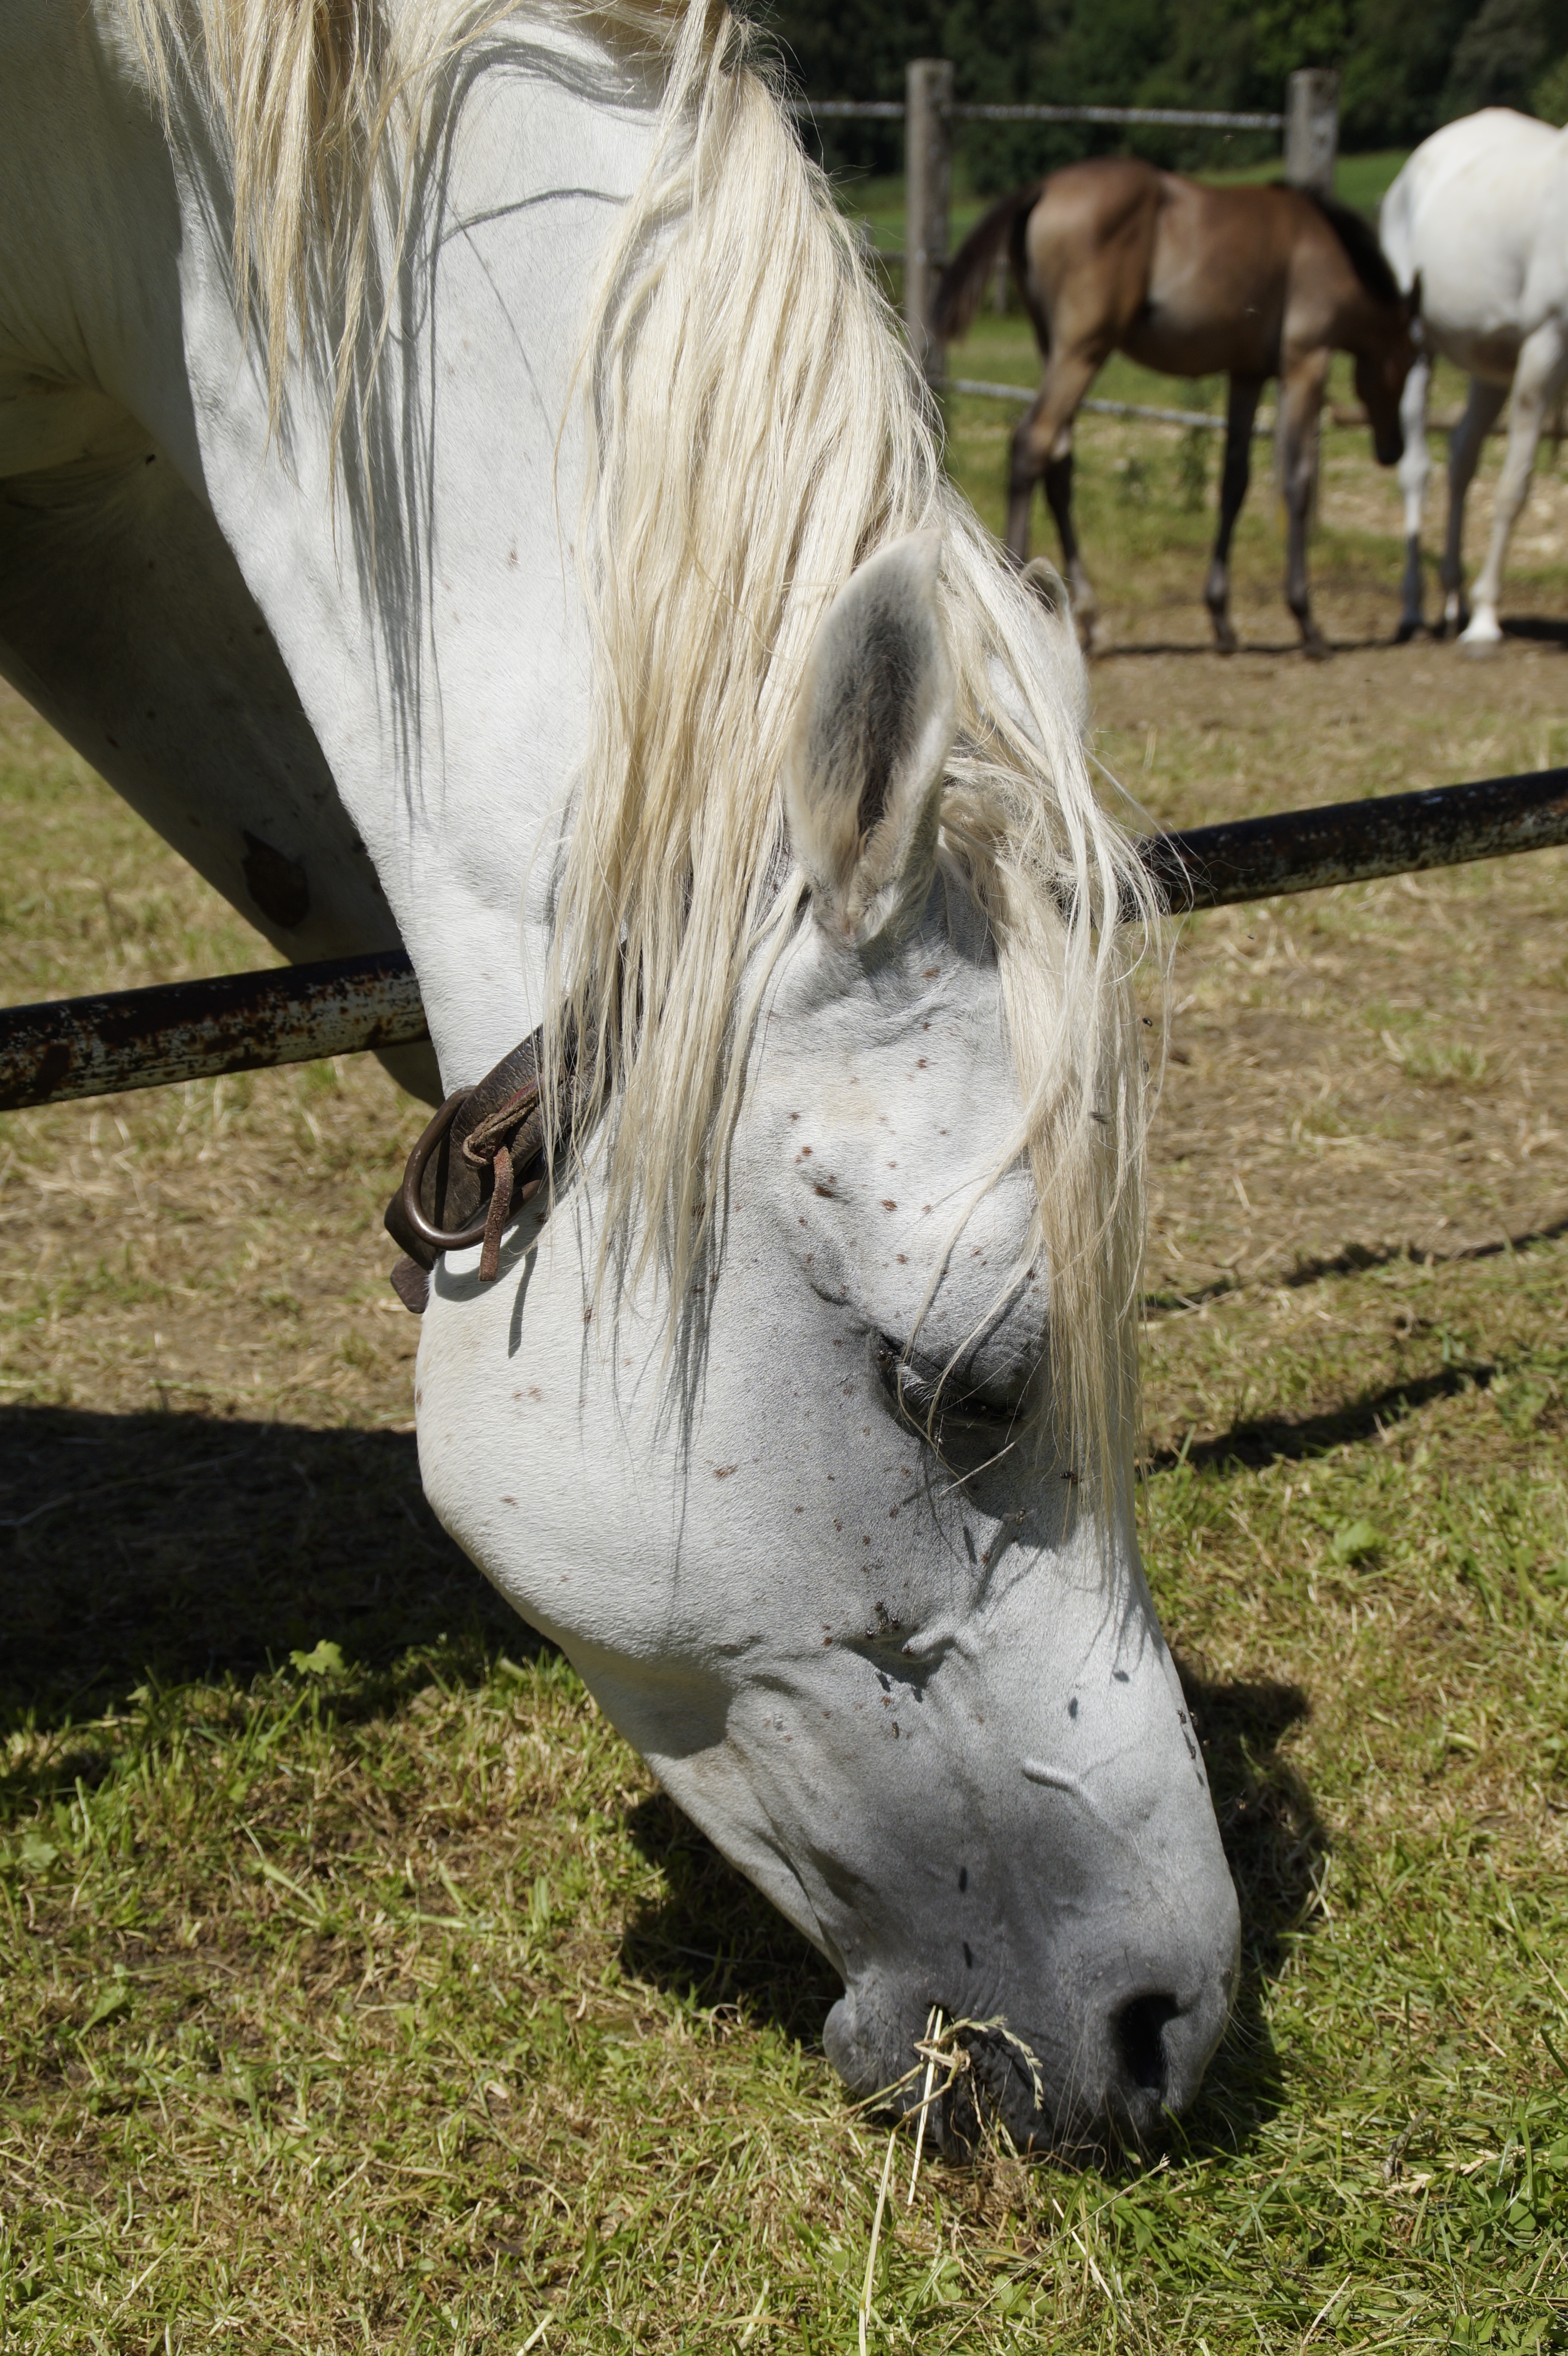
white, meadow, animal, summer, pasture, horse, mammal, stallion, mane, vertebrate, mare, mold, horse head, thoroughbred arabian, pferdeportrait, arabs, eventing, arab mare, mold mare, horse like mammal, mustang horse